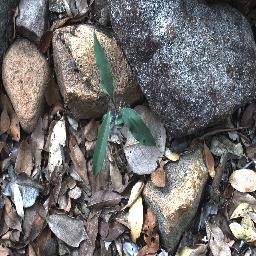
Label: rubber_vine